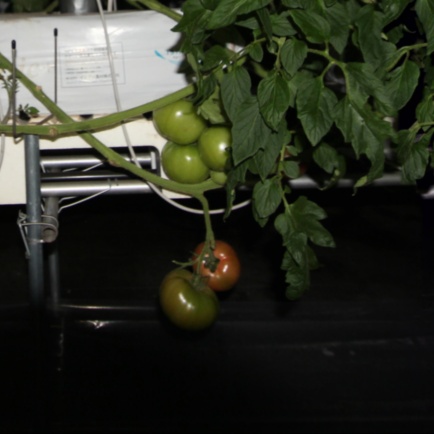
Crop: tomato